John Syme (lawyer)

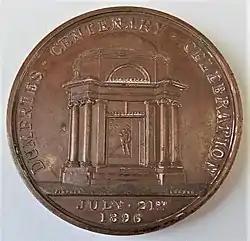
The Burns Mausloeum on his death centenary medallion.

Syme, as well as visiting Burns at the Brow Well on 15 July 1796, also went to see his friend a few days later at his home in Dumfries. Of Burns at the Brow Well he wrote: